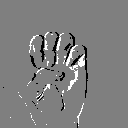
ASL letter: e